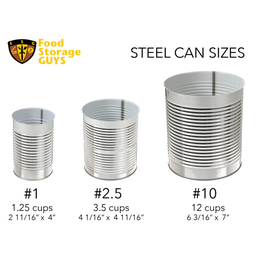
Label: metal